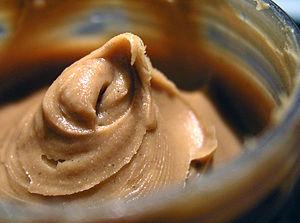
Le beurre de cacahuètes ou beurre d'arachide ou pâte d'arachide est une pâte à tartiner à base de cacahuètes. Il est très consommé en Amérique du Nord, aux Pays-Bas et utilisé abondamment dans la culture culinaire africaine.